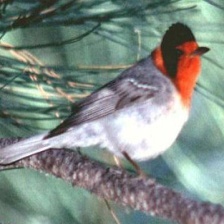
Species: RED FACED WARBLER
Scientific name: CARDELLINA RUBRIFRONS